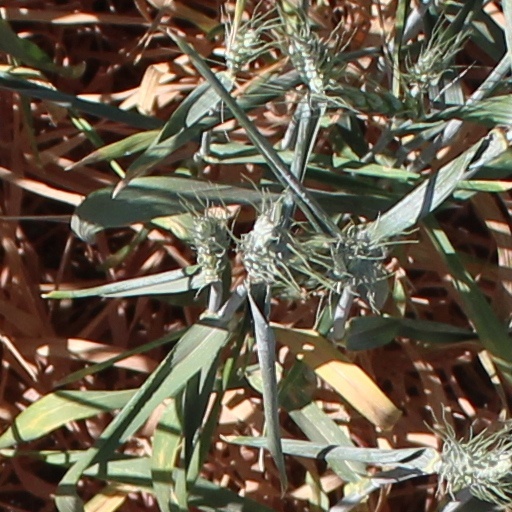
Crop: wheat